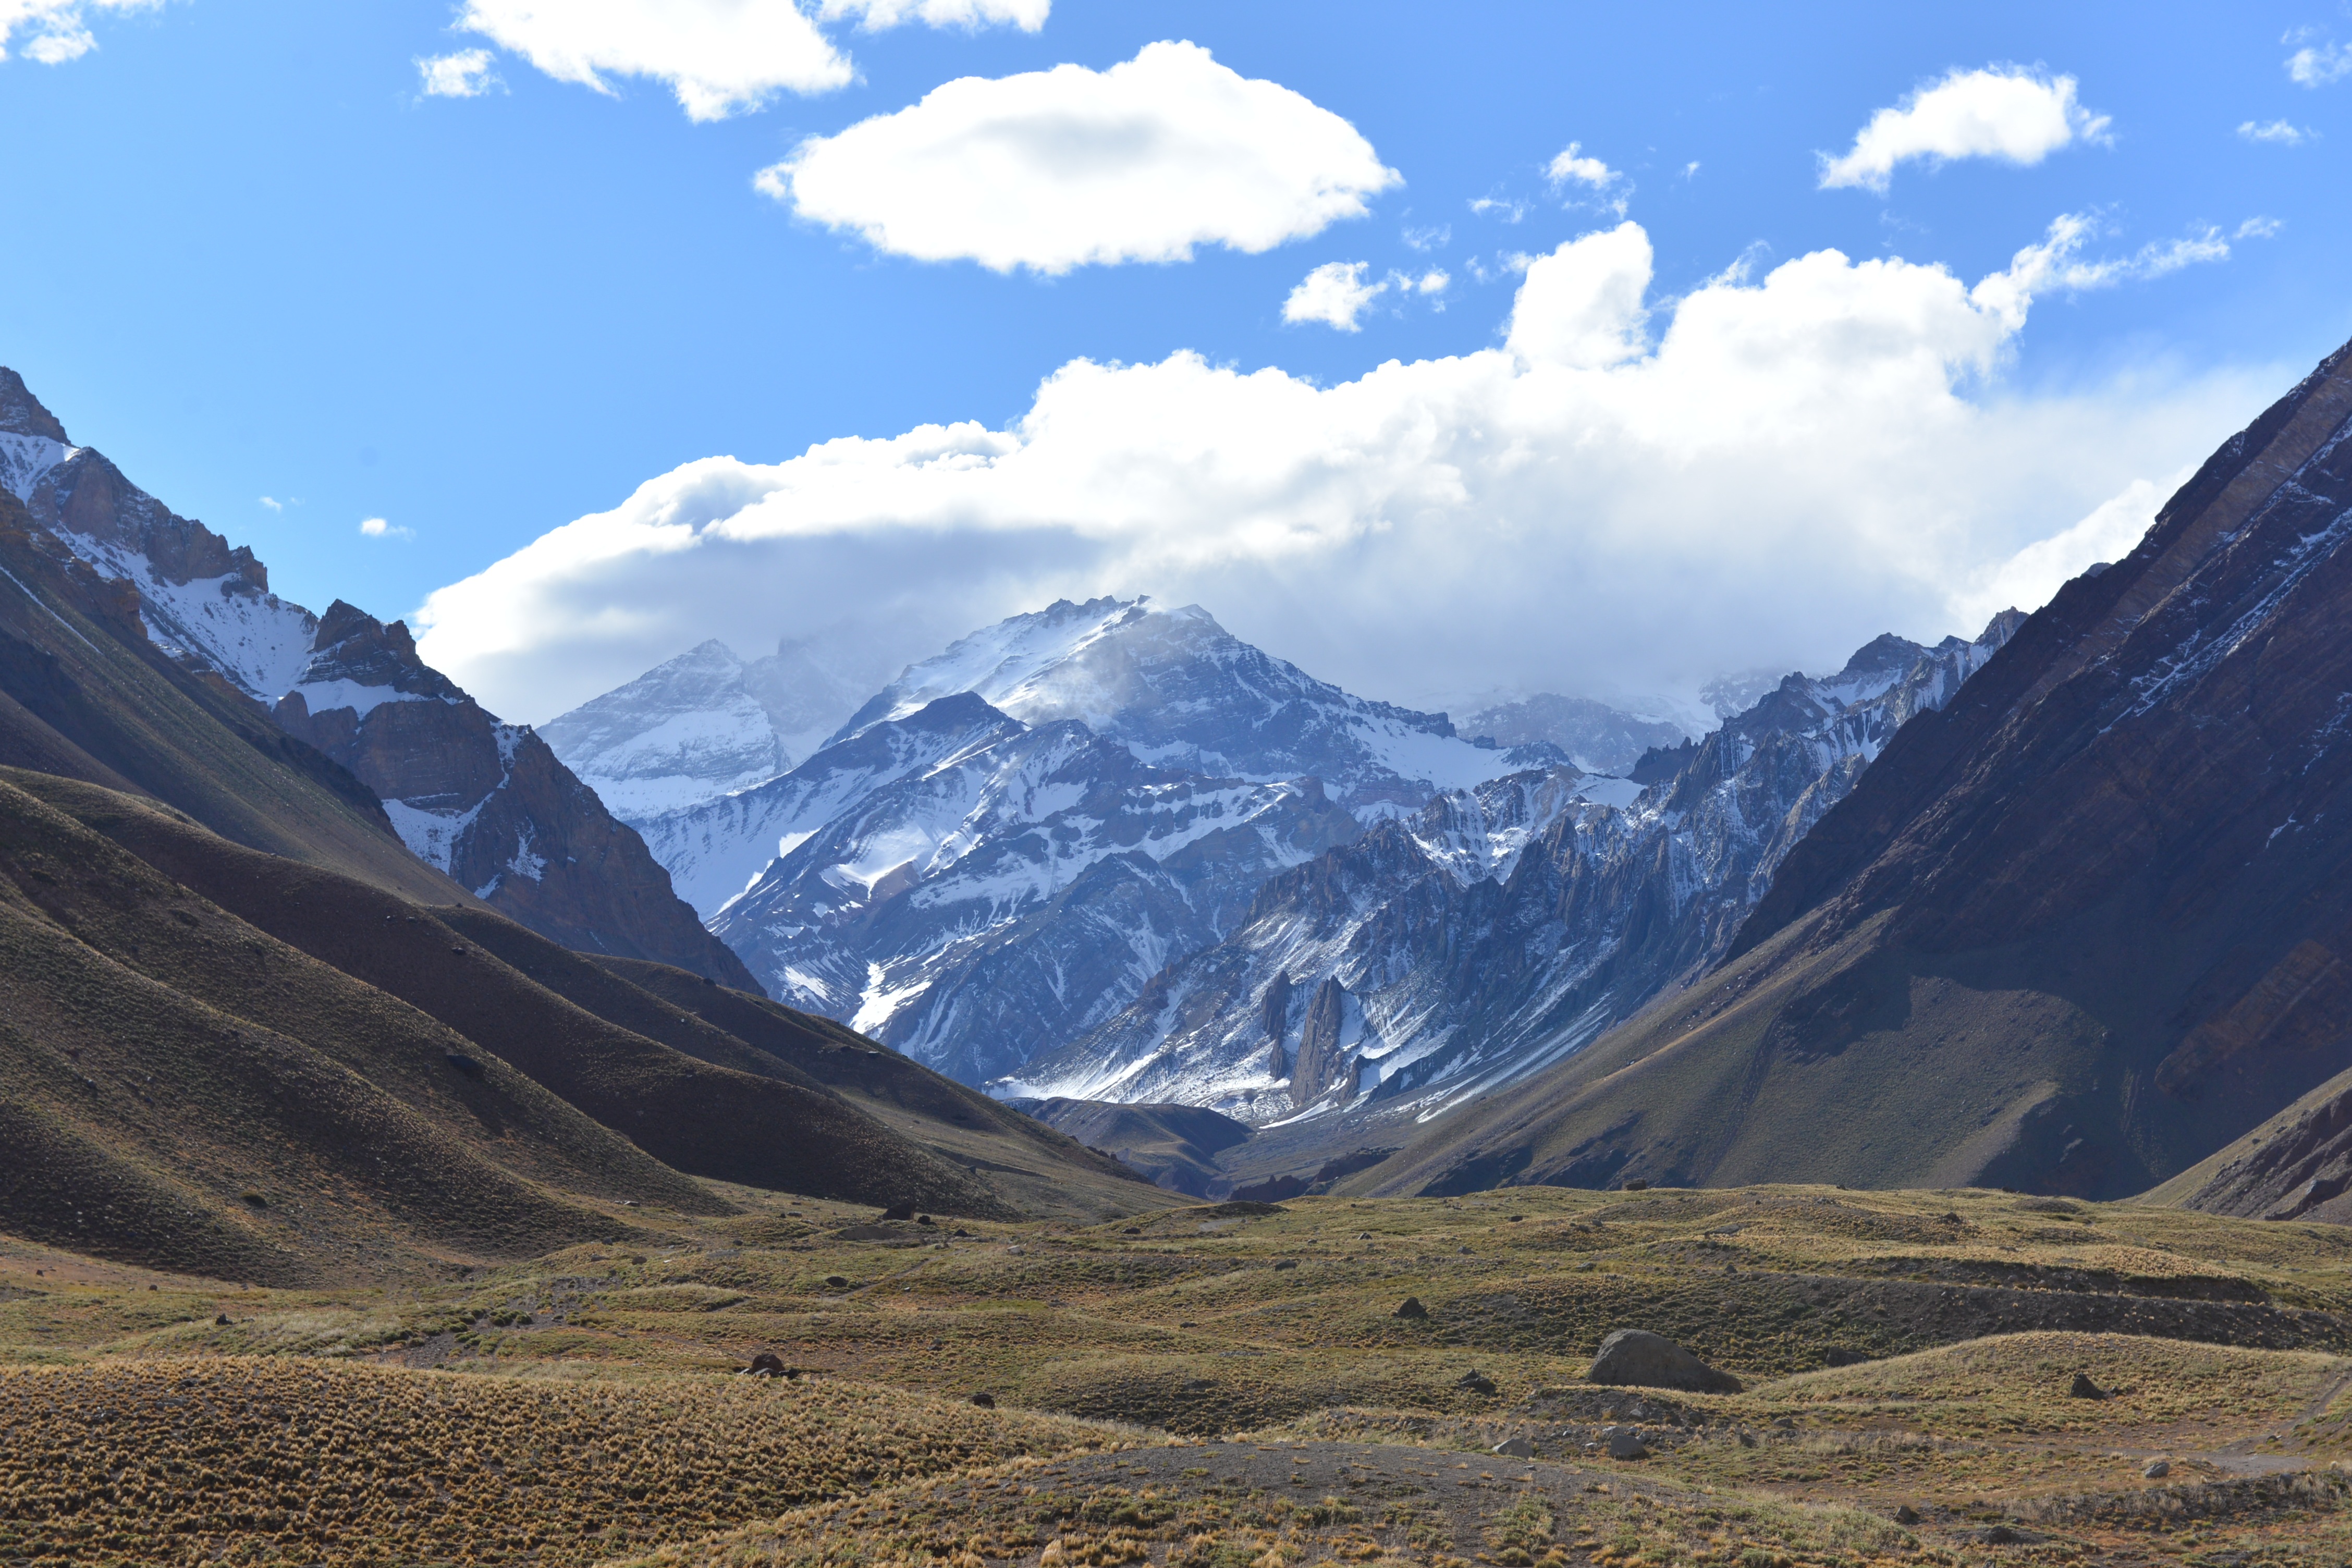
landscape, nature, wilderness, mountain, valley, mountain range, highland, ridge, alps, plateau, fell, loch, andes, landform, mountain pass, aconcagua, geographical feature, mountainous landforms